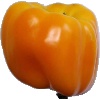
Label: Pepper Yellow 1